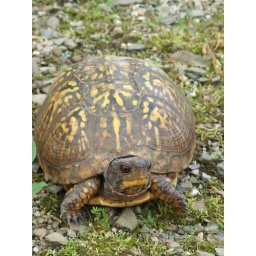
turtle i rescued from the road in sussex,nj